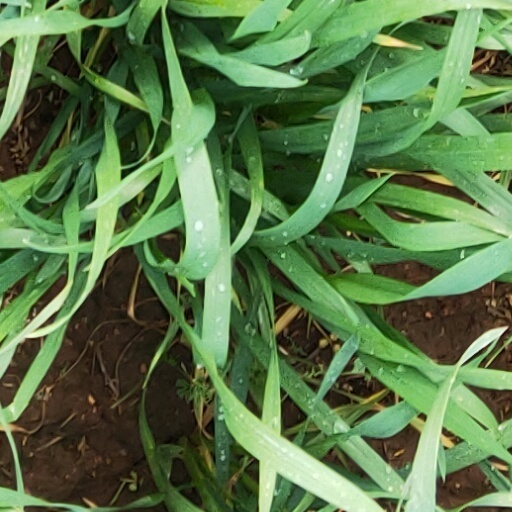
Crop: wheat